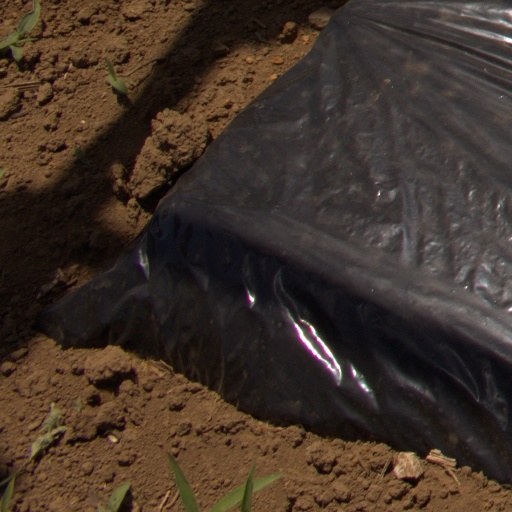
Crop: Jerusalem artichoke